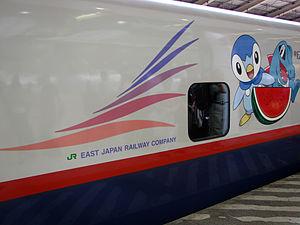
Logo du service ""Asama"" sur un Shinkansen E2 日本語: E2系N編成「あさま」のロゴマーク。撮影当時、ポケモン新幹線だったため、右側にポッチャマとワニノコがある。"